OneCoin

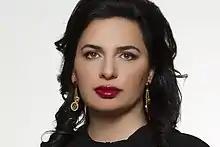
Ruja Ignatova, CEO of OneCoin

OneCoin is a fraudulent cryptocurrency scheme conducted by offshore companies OneCoin Ltd (based in Bulgaria and registered in Dubai) and OneLife Network Ltd (registered in Belize), both founded by Ruja Ignatova in concert with Sebastian Greenwood. OneCoin is considered a Ponzi scheme due to its organisational structure of paying early investors using money obtained from newer ones. It was also a pyramid scheme due to the recruiting of investors without providing any actual product. The company maintained its own database of coins rather than using a blockchain and had no mining process which limited its ability to release and circulate coins. Many of the people central to OneCoin had been previously involved in similar schemes and business malpractice. OneCoin was described by "The Times" as "one of the biggest scams in history".